Fibroblast

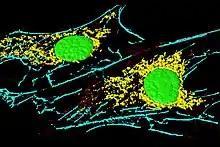
Microfilaments (blue and red), mitochondria (yellow), and nuclei (green) in fibroblast cells

Fibroblasts have a branched cytoplasm surrounding an elliptical, speckled nucleus having two or more nucleoli. Active fibroblasts can be recognized by their abundant rough endoplasmic reticulum (RER). Inactive fibroblasts, called 'fibrocytes', are smaller, spindle-shaped, and have less RER. Although disjointed and scattered when covering large spaces, fibroblasts often locally align in parallel clusters when crowded together.